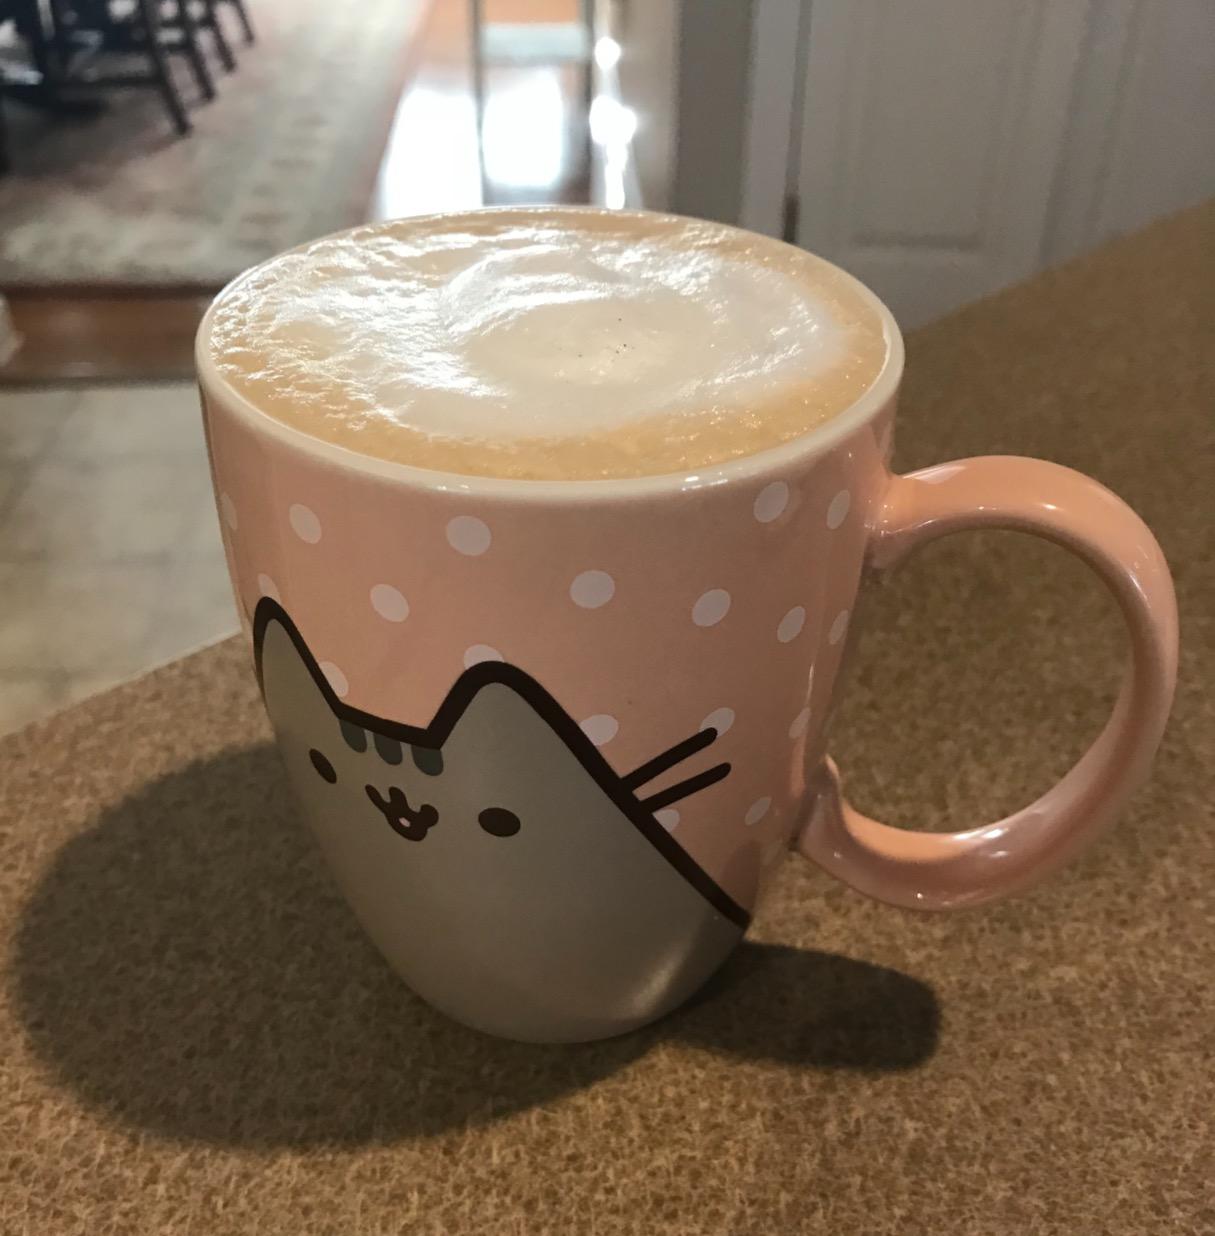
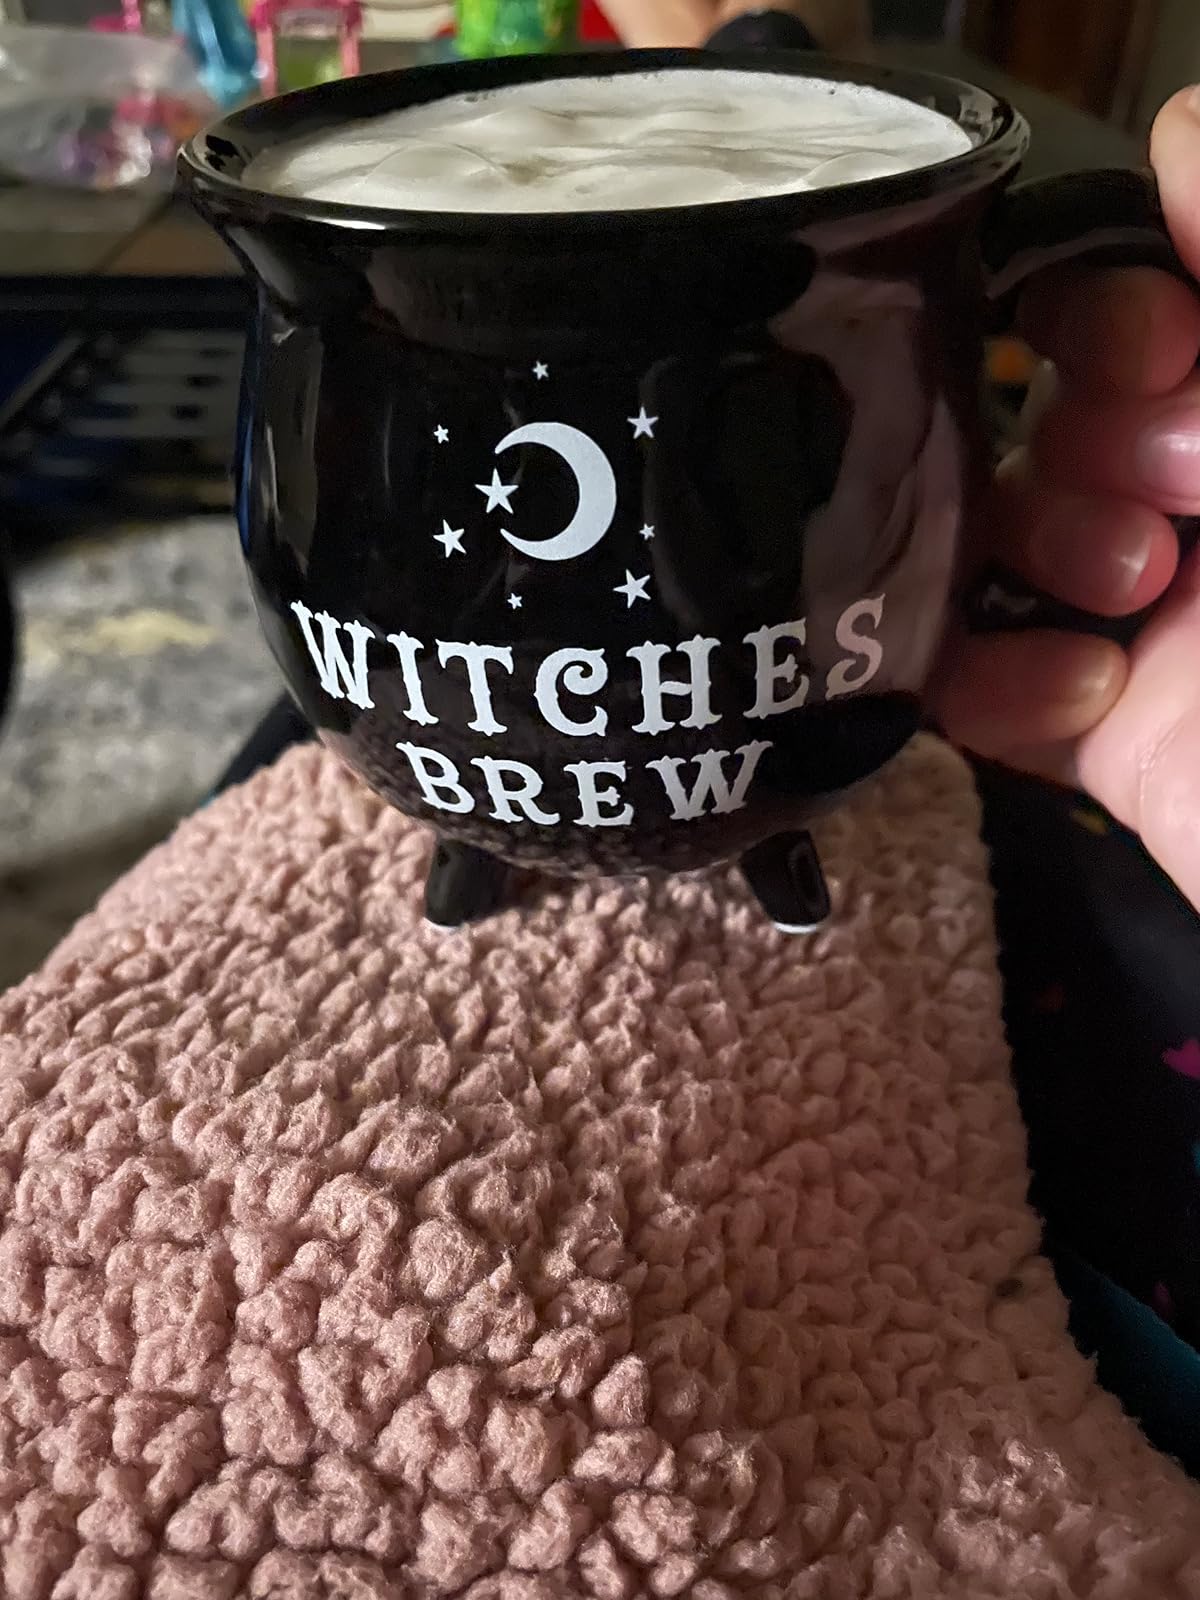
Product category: items_mug
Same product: no